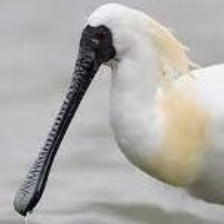
Species: BLACK FACED SPOONBILL
Scientific name: PLATALEA MINOR
ImageNet parent category: spoonbill